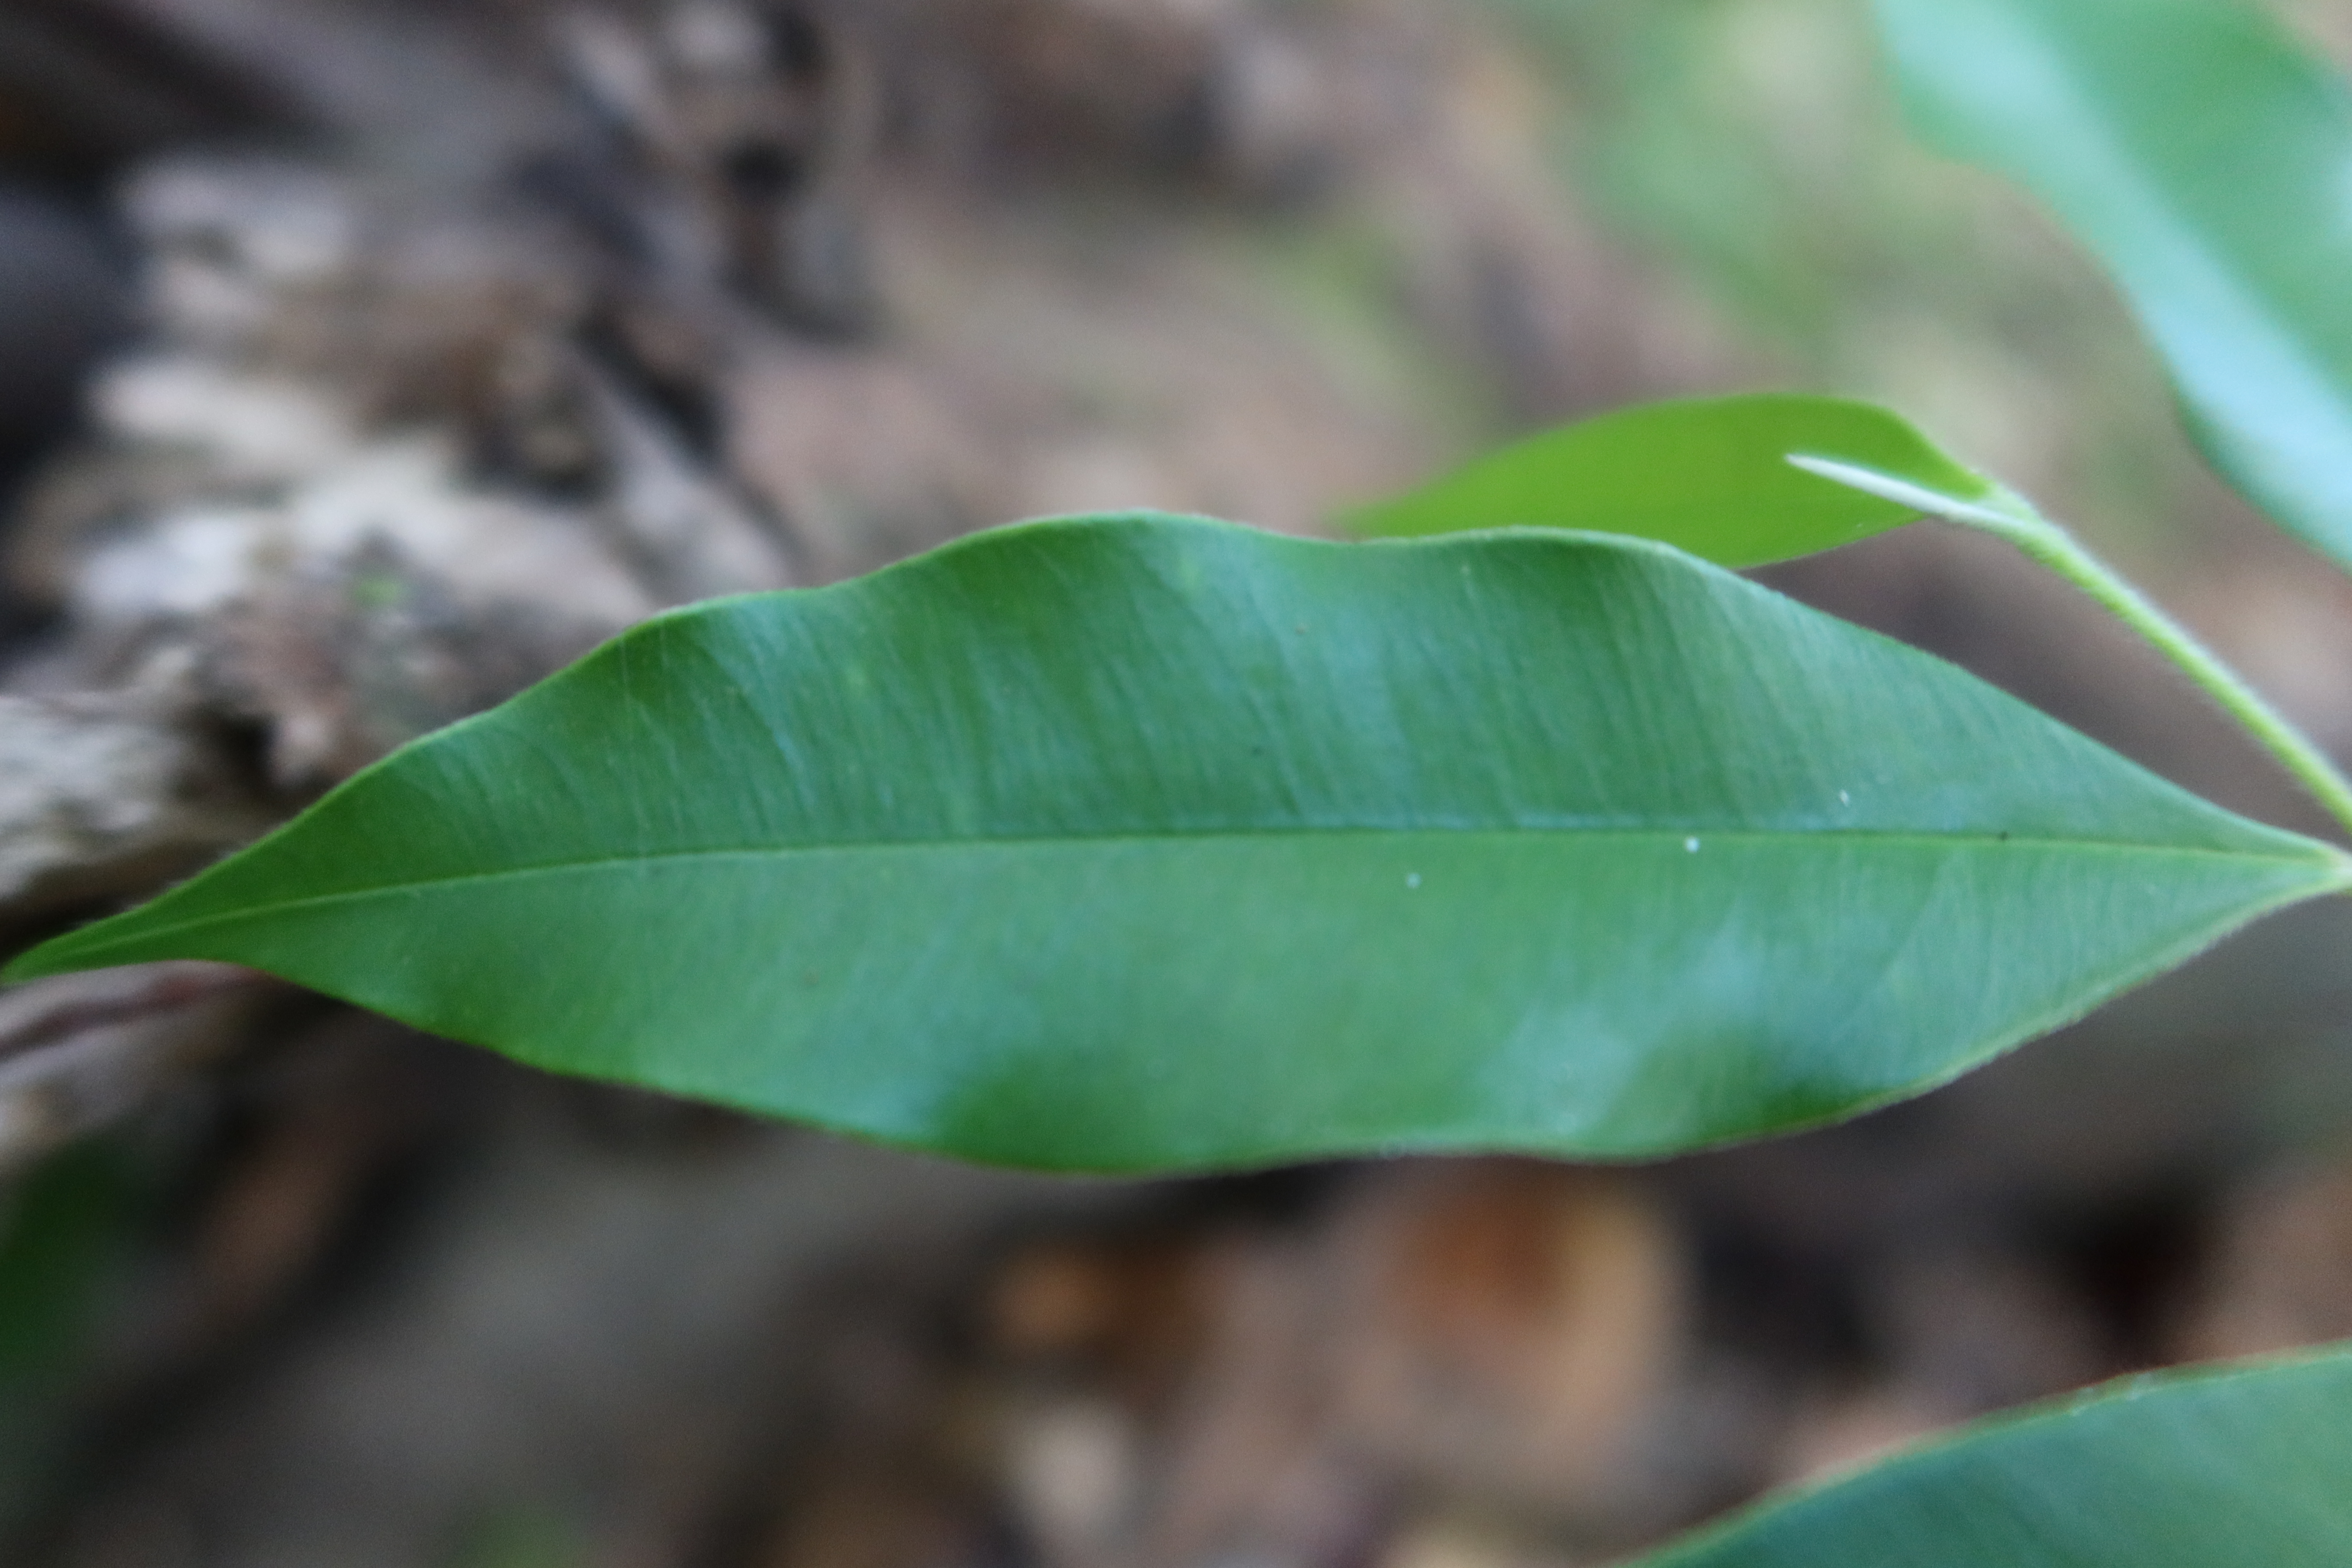
Label: Healthy